Circuit de Monaco

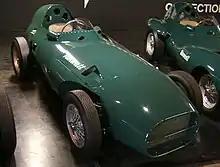
Vanwall VW7, showing the wide radiator intake "Monaco nose" used during the 1958 Monaco Grand Prix.

Following "Piscine", there is a short straight followed by heavy braking for a quick left which is immediately followed by the tight 135-degree right-hander called "La Rascasse". This is another corner that requires full steering lock; it is remembered as the location of one of the most suspicious manoeuvres in recent Formula One history when Michael Schumacher appeared to deliberately stop his car during qualifying for the 2006 race so as to prevent Fernando Alonso and Mark Webber – who were both following and were on flying laps – from out-qualifying him. "Rascasse" takes the cars into a short straight that precedes the final corner, "Virage Antony Noghès". Named after the organiser of the first Monaco Grand Prix, the corner is a tight right-hander which brings the cars back onto the start-finish straight, and across the line to start a new lap.